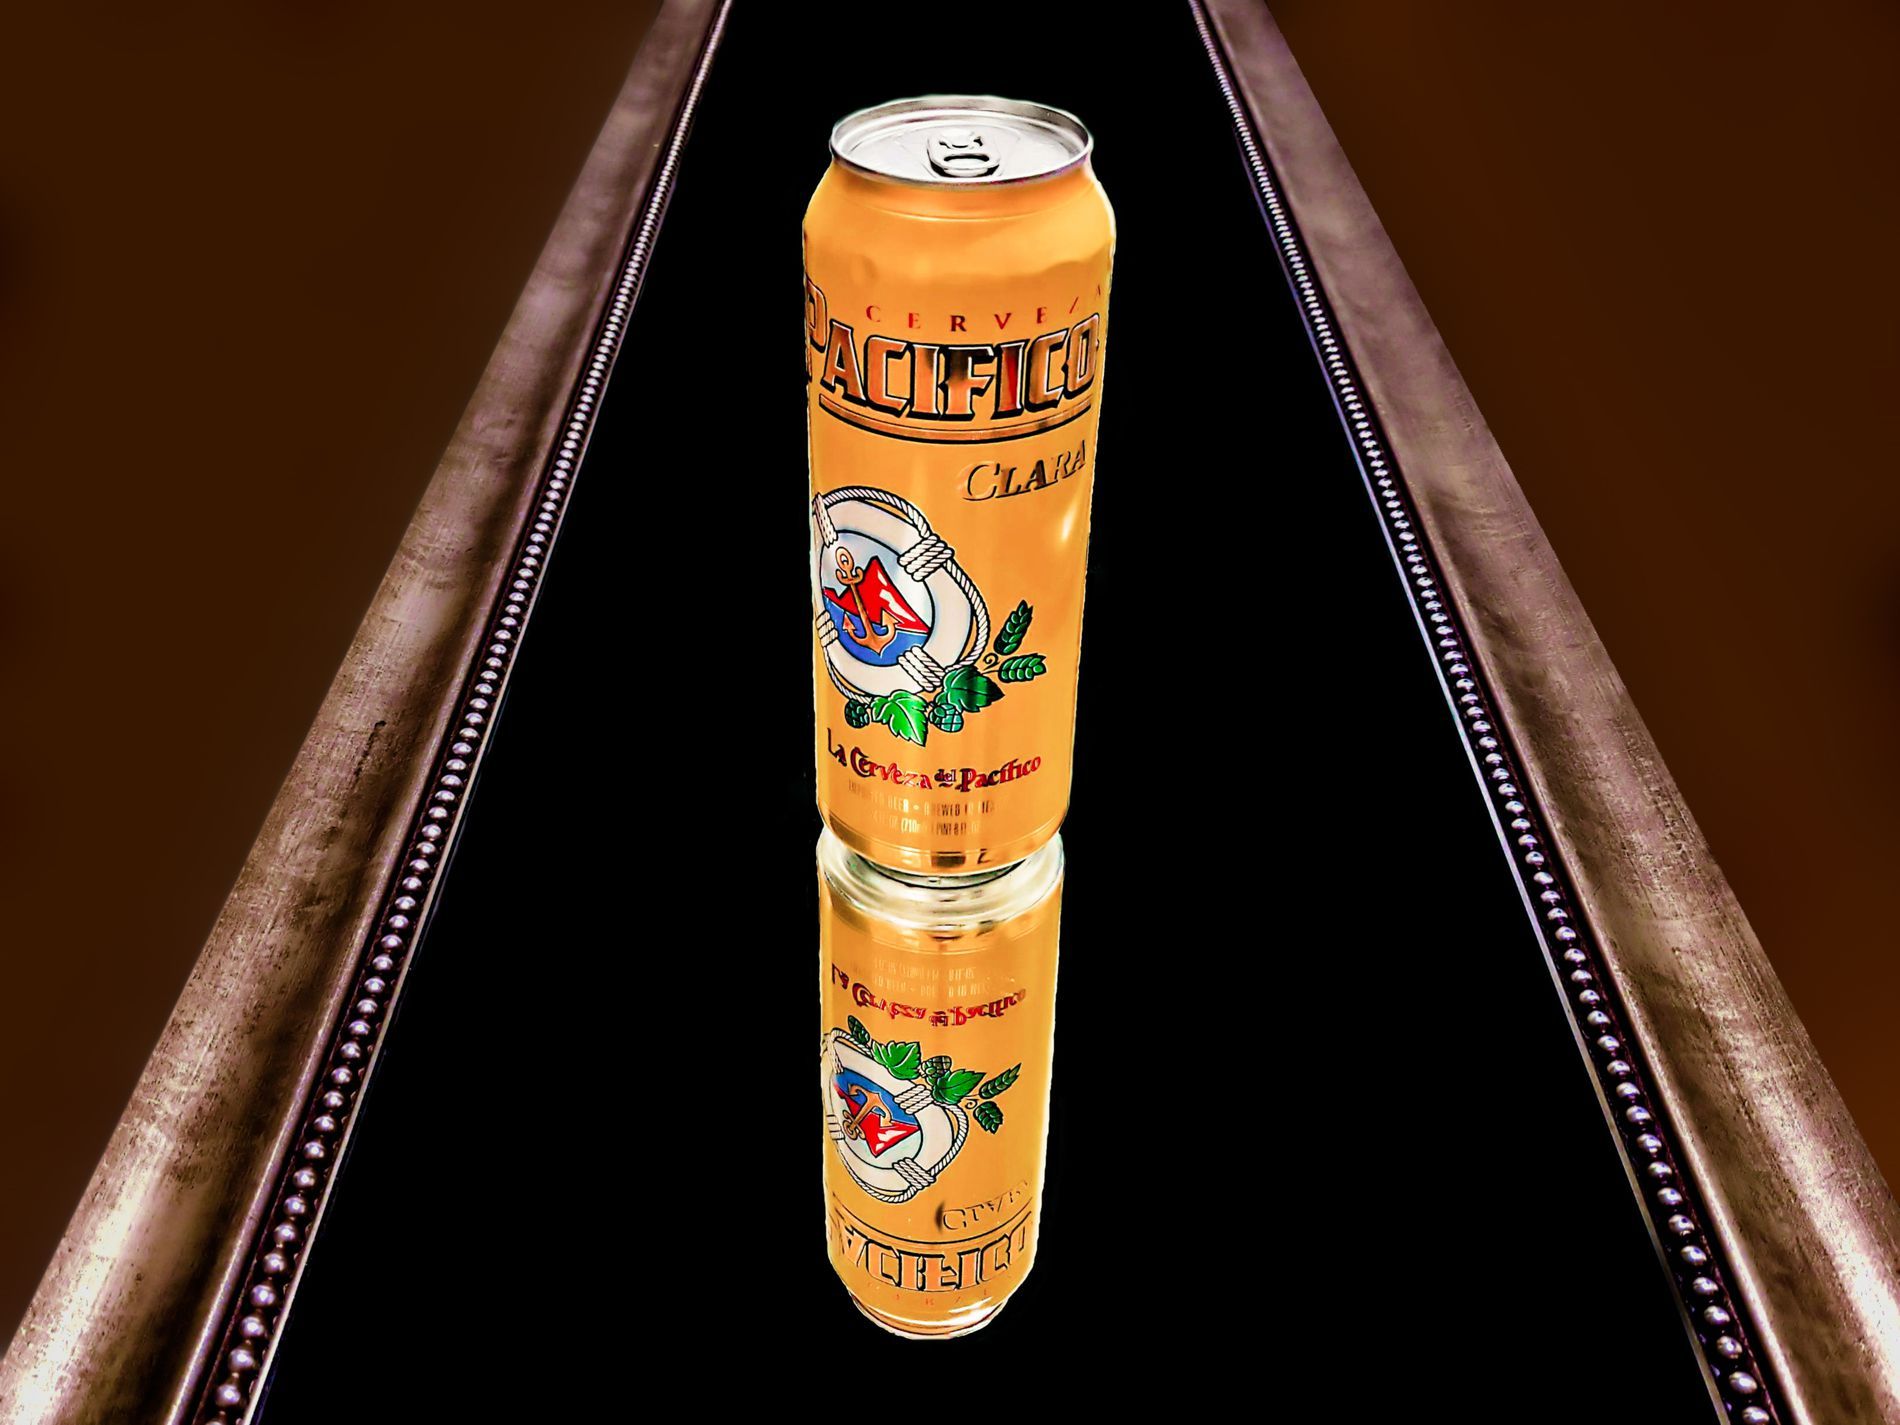
Pacifico Clara beer can
Pacifico Clara yellow beer can in the middle of a mirror with its reflection against a brown background.
A landscape photo captured by a close-up zoom-in view focused on a Pacifico Clara beer can with a multicolor color palette on a mirror in a brown color palette background. It inspires caution and feelings of danger.
Labels: Alcohol, Beer, Beverage, Tin, Can, Lager, Mirror, Background, Mirror frame, Beer can reflection